International relations since 1989

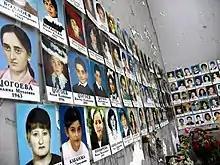
Hostage crisis victim photos, on the walls of the former School Number One

Chechen separatists, led by Shamil Basayev, carried out several attacks on Russian targets between 1994 and 2006. In the June 1995 Budyonnovsk hospital hostage crisis, Basayev-led separatists took over 1,000 civilians hostage in a hospital in the southern Russian city of Budyonnovsk. When Russian special forces attempted to free the hostages, 105 civilians and 25 Russian troops were killed.